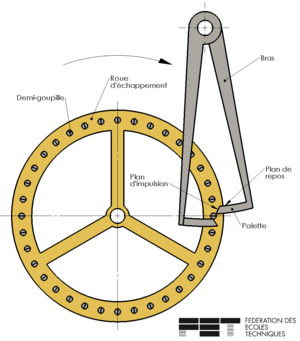
Échappement à chevilles
Dans les horloges et les montres mécaniques, l'échappement est un mécanisme placé entre la source d'énergie et le résonateur. L'échappement a pour buts de compter et d'entretenir les oscillations du balancier-spiral d'une montre ou du pendule d'une horloge.